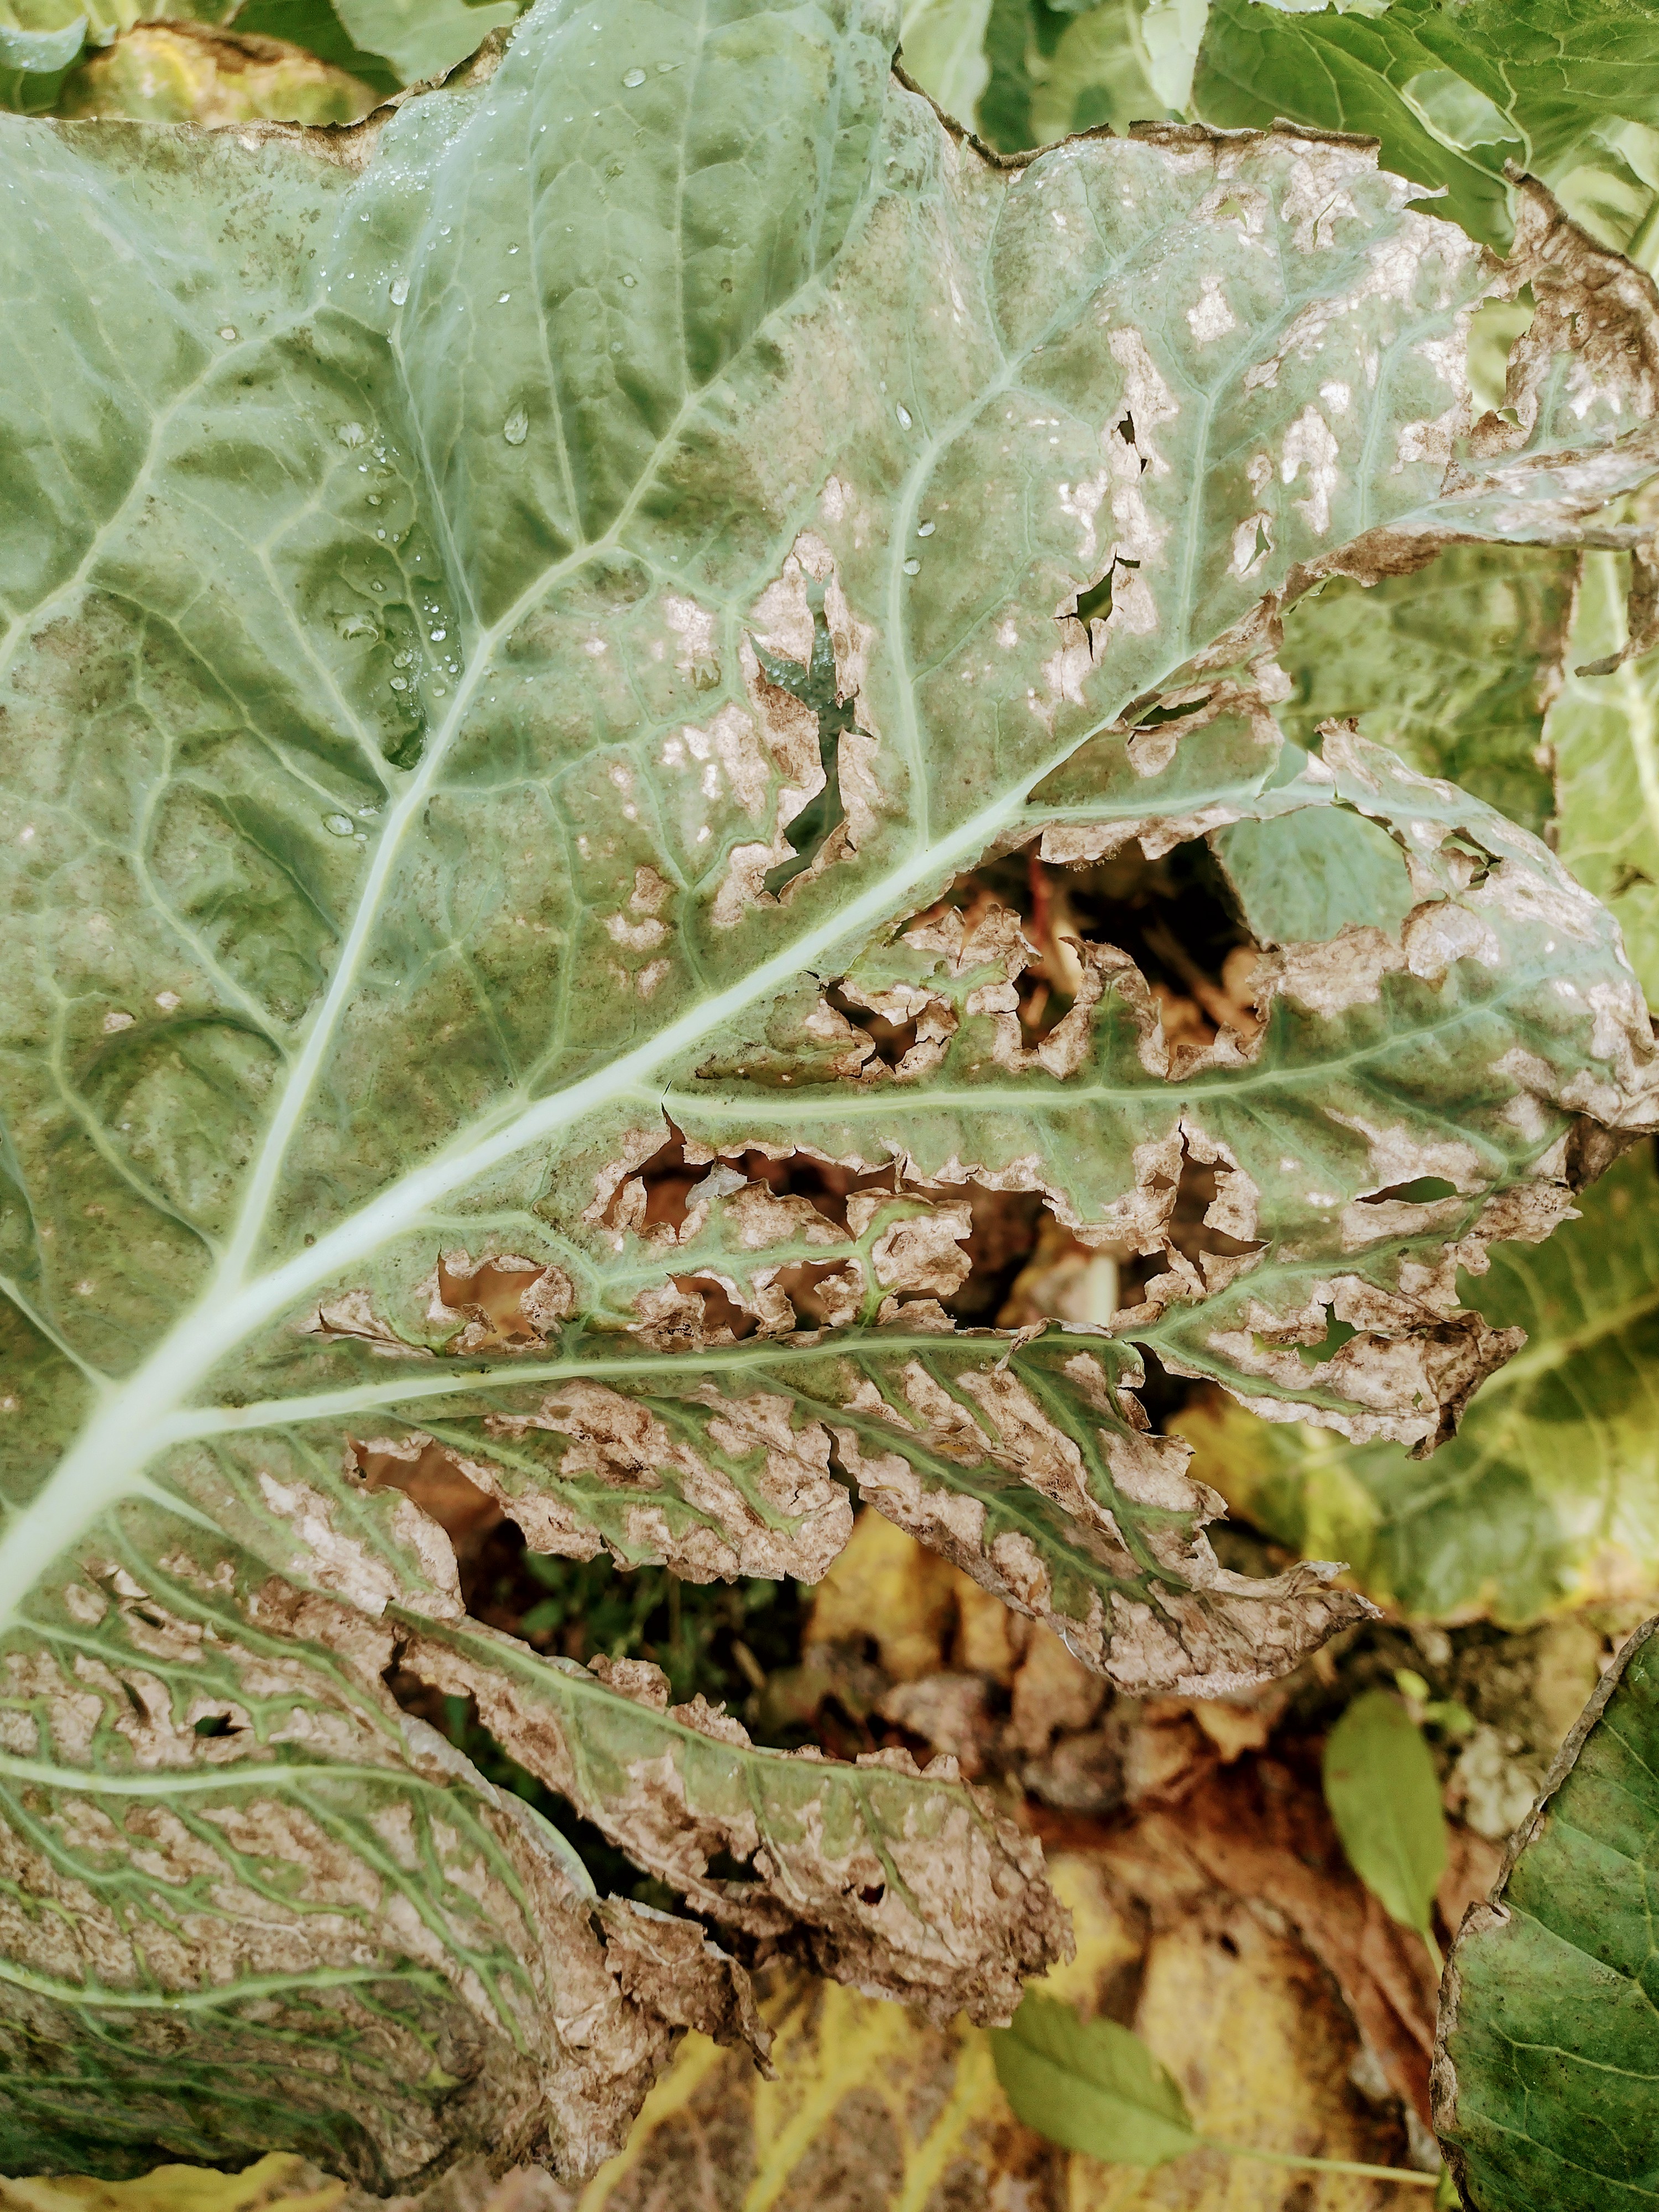
Label: Downy Mildew